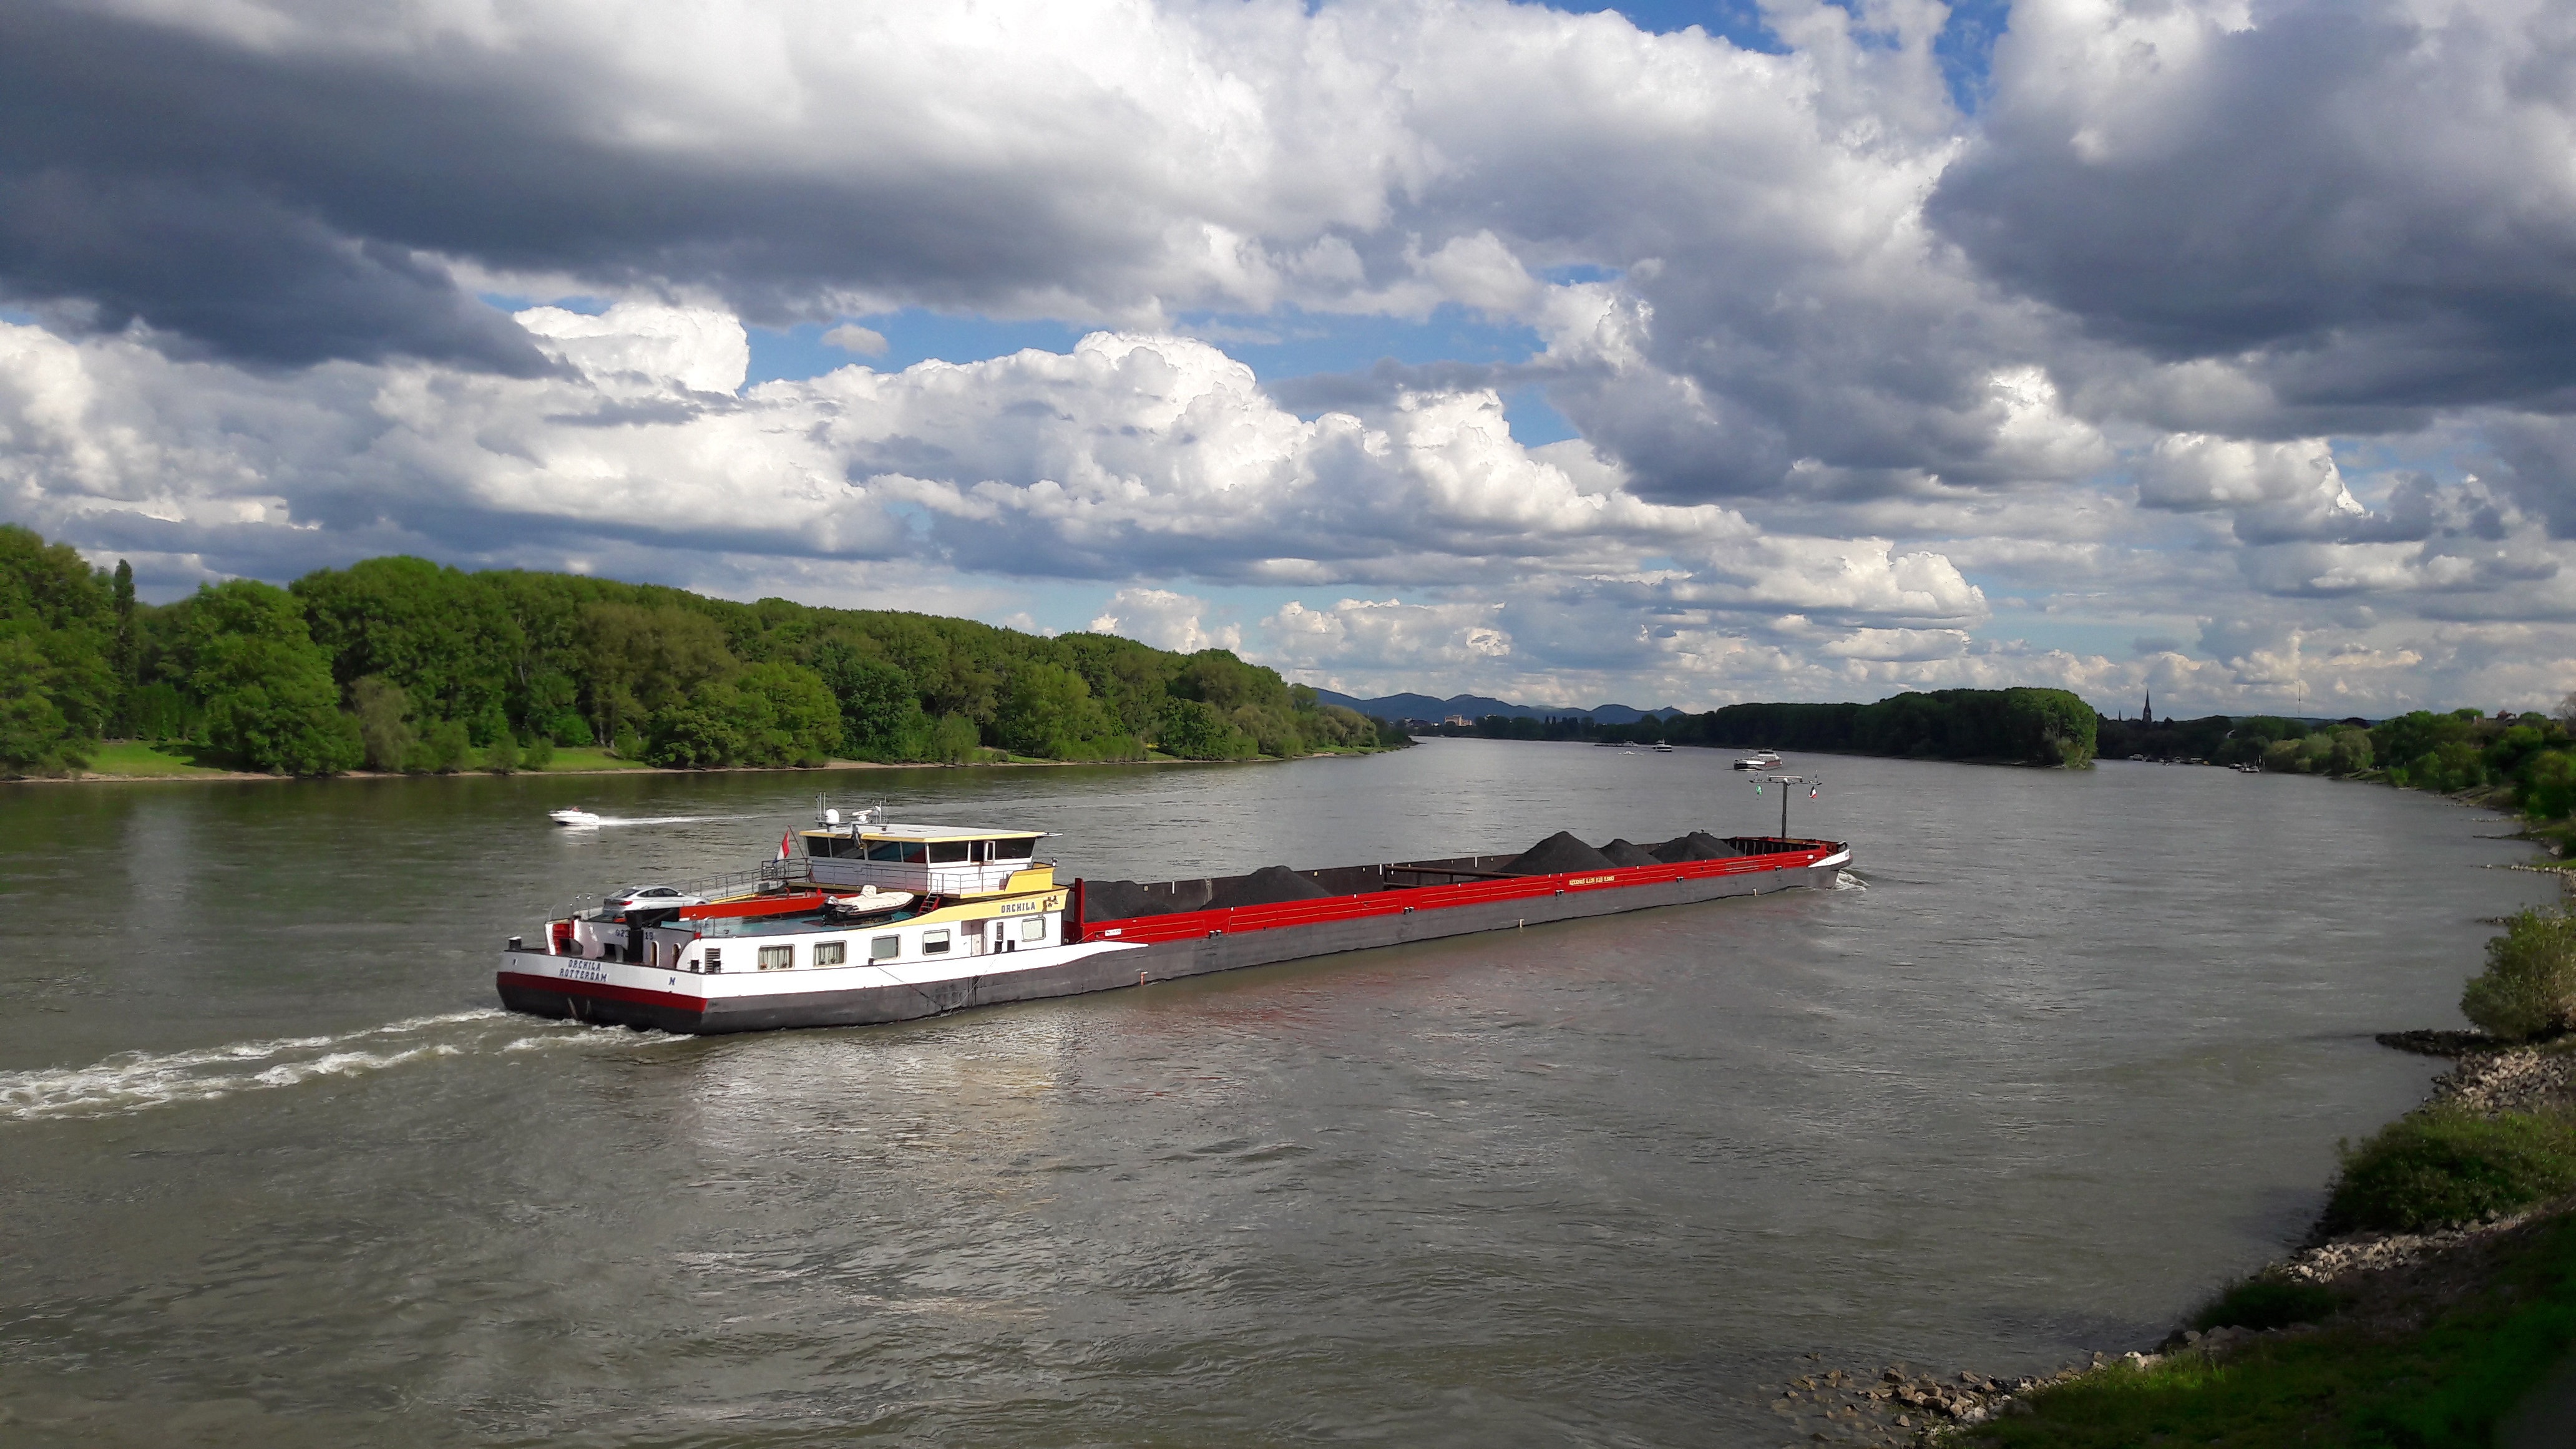
sea, water, nature, boat, river, ship, transport, vehicle, waterway, ferry, boating, channel, shipping, watercraft, rhine, bonn, siebengebirge, rhine river